Renaissance magic

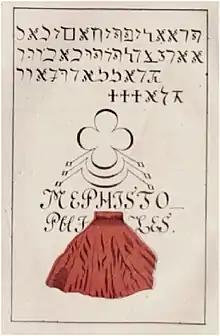
Page of "Praxis Magia Faustiana" (1527)

Pico's tutor in Kabbalah was Rabbi Johannan Alemanno (1435/8–c. 1510), who argued that the study and mastery of magic was to be regarded as the final stage of one's intellectual and spiritual education. This contact, initiated as a result of Christian interest in Jewish mystical sources, resulted in unprecedented mutual influence between Jewish and Christian Renaissance thought. The most original of Pico's 900 theses concerned the "Kabbalah". As a result, he became the founder of the tradition known as Christian Kabbalah, which went on to be a central part of early modern Western esotericism.